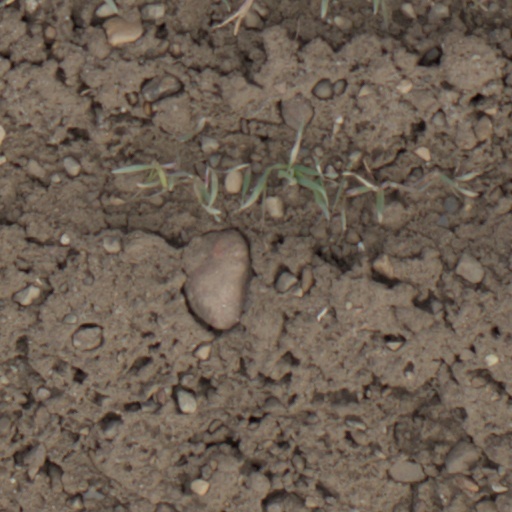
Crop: wheat